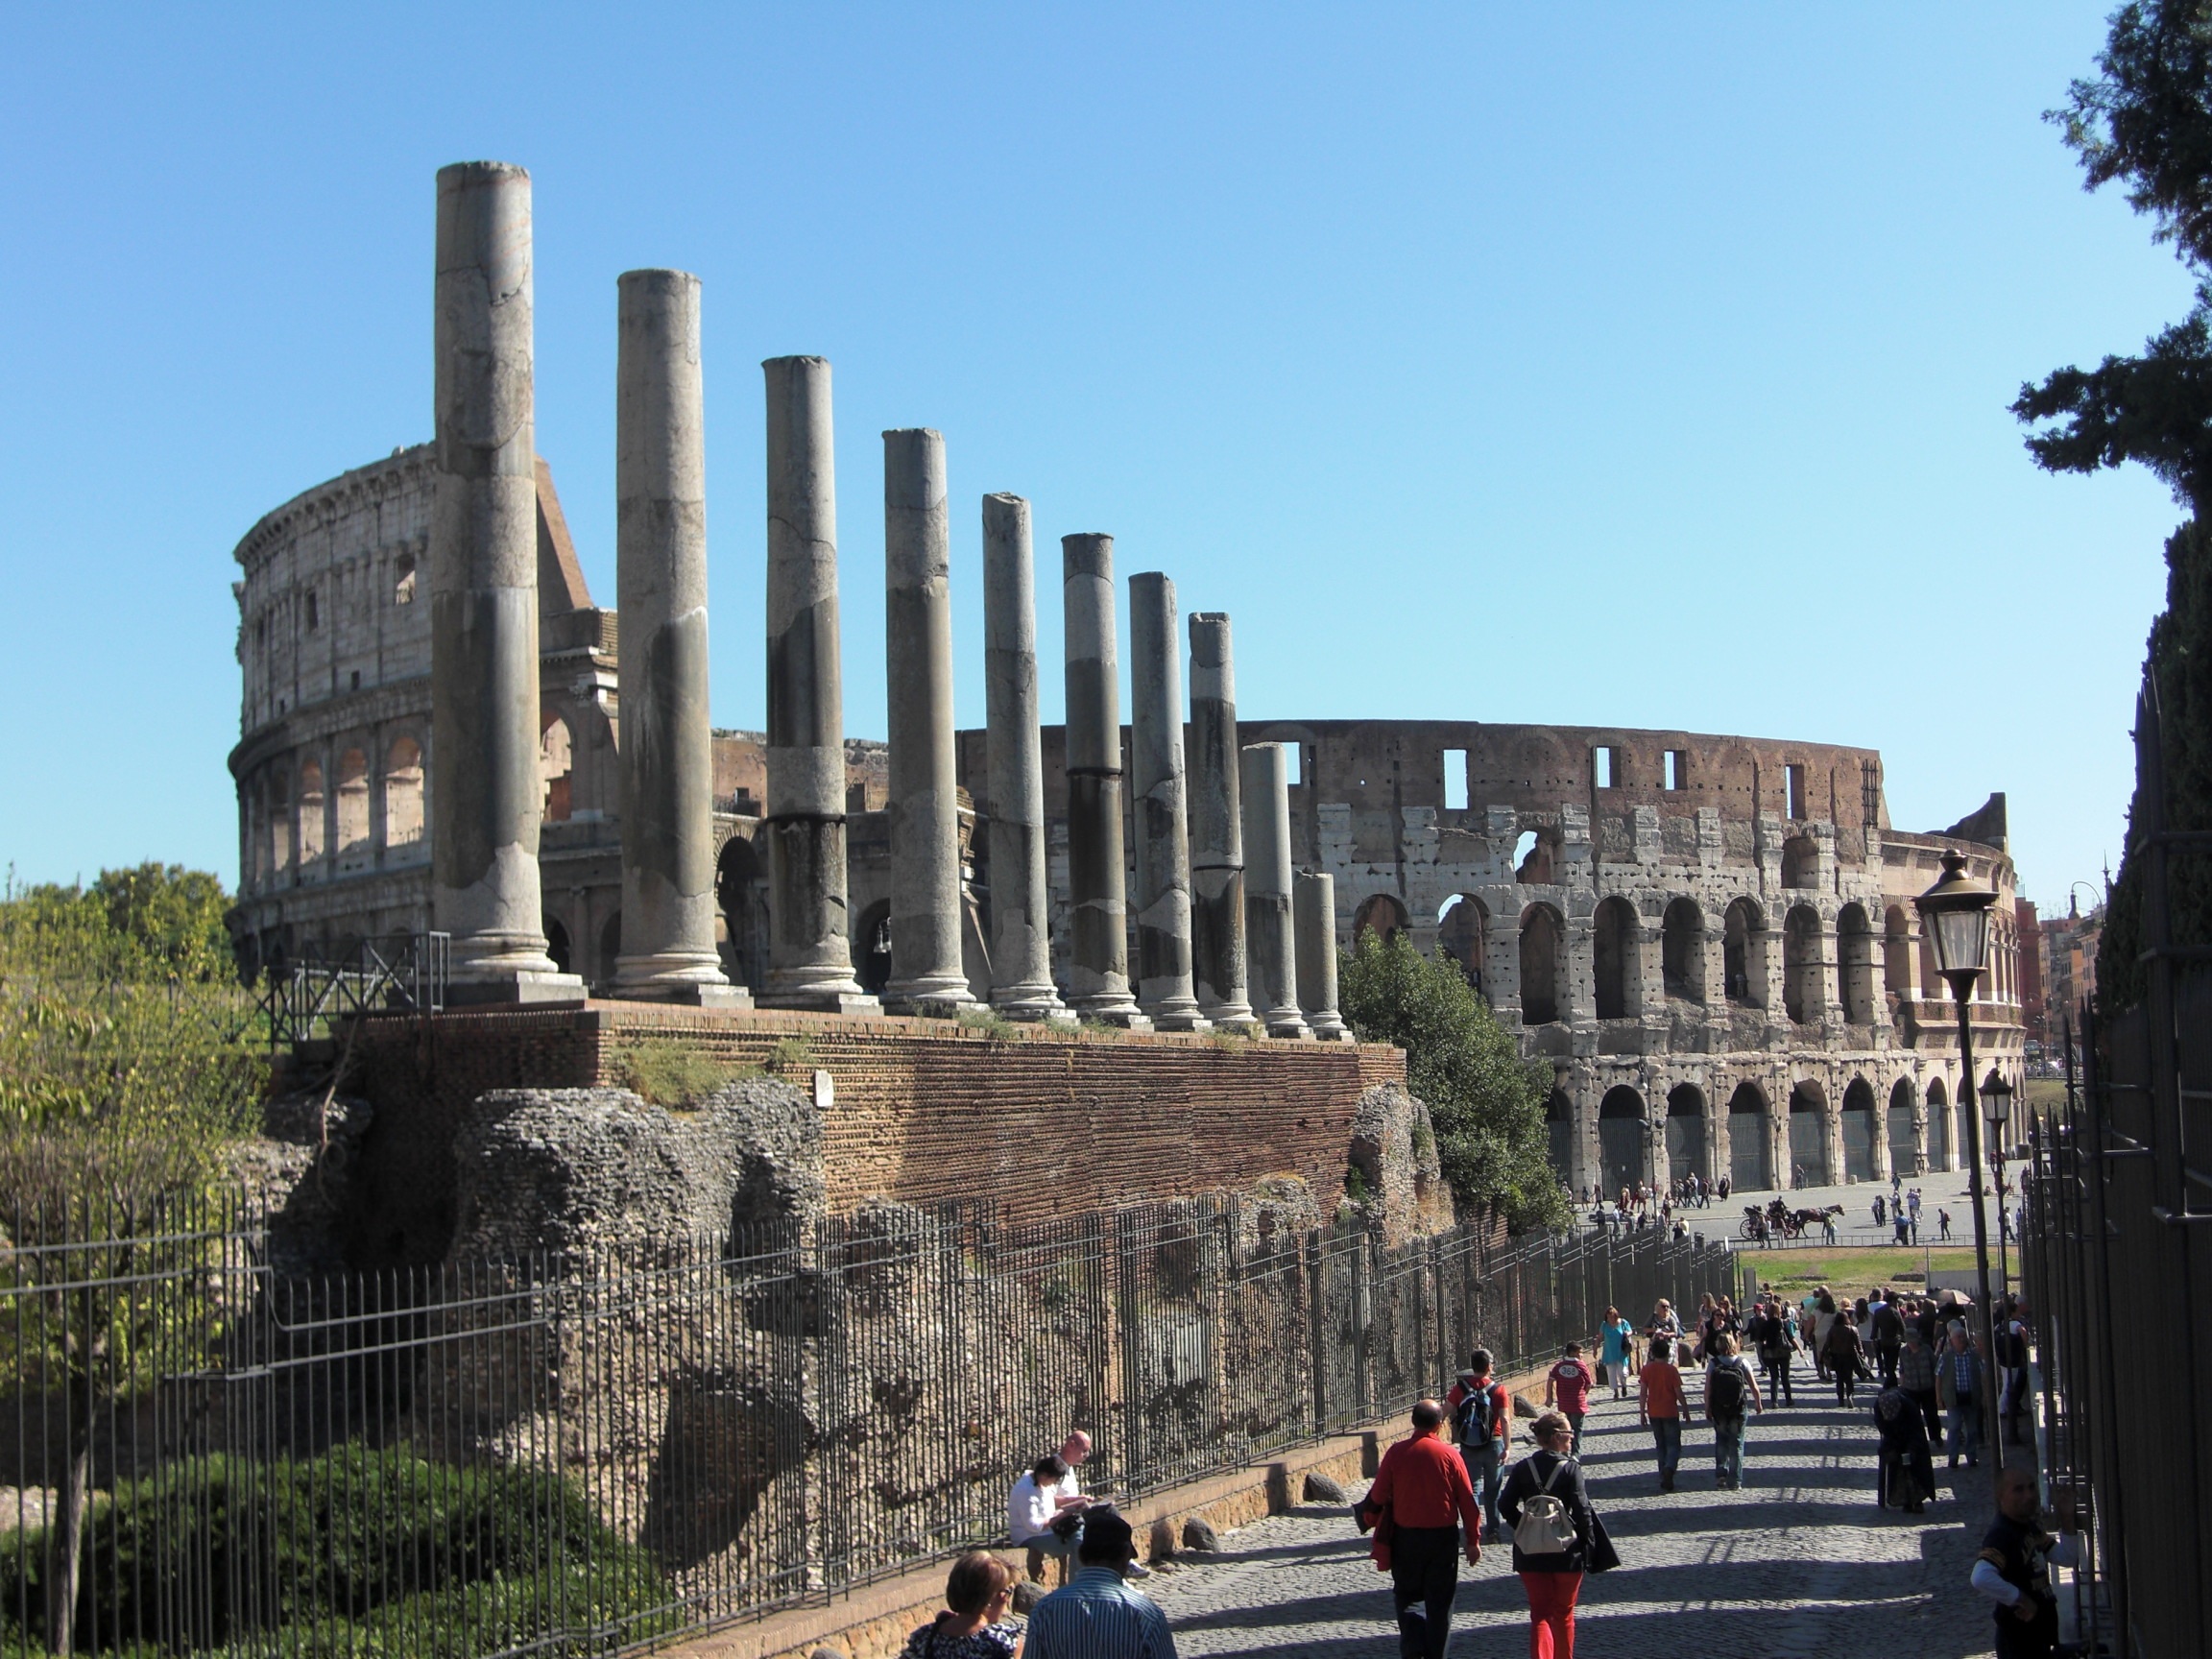
architecture, building, old, monument, landmark, italy, colosseum, rome, roman, romans, historically, columnar, antiquity, ancient rome, tours, historic site, ancient history, human settlement, ancient roman architecture